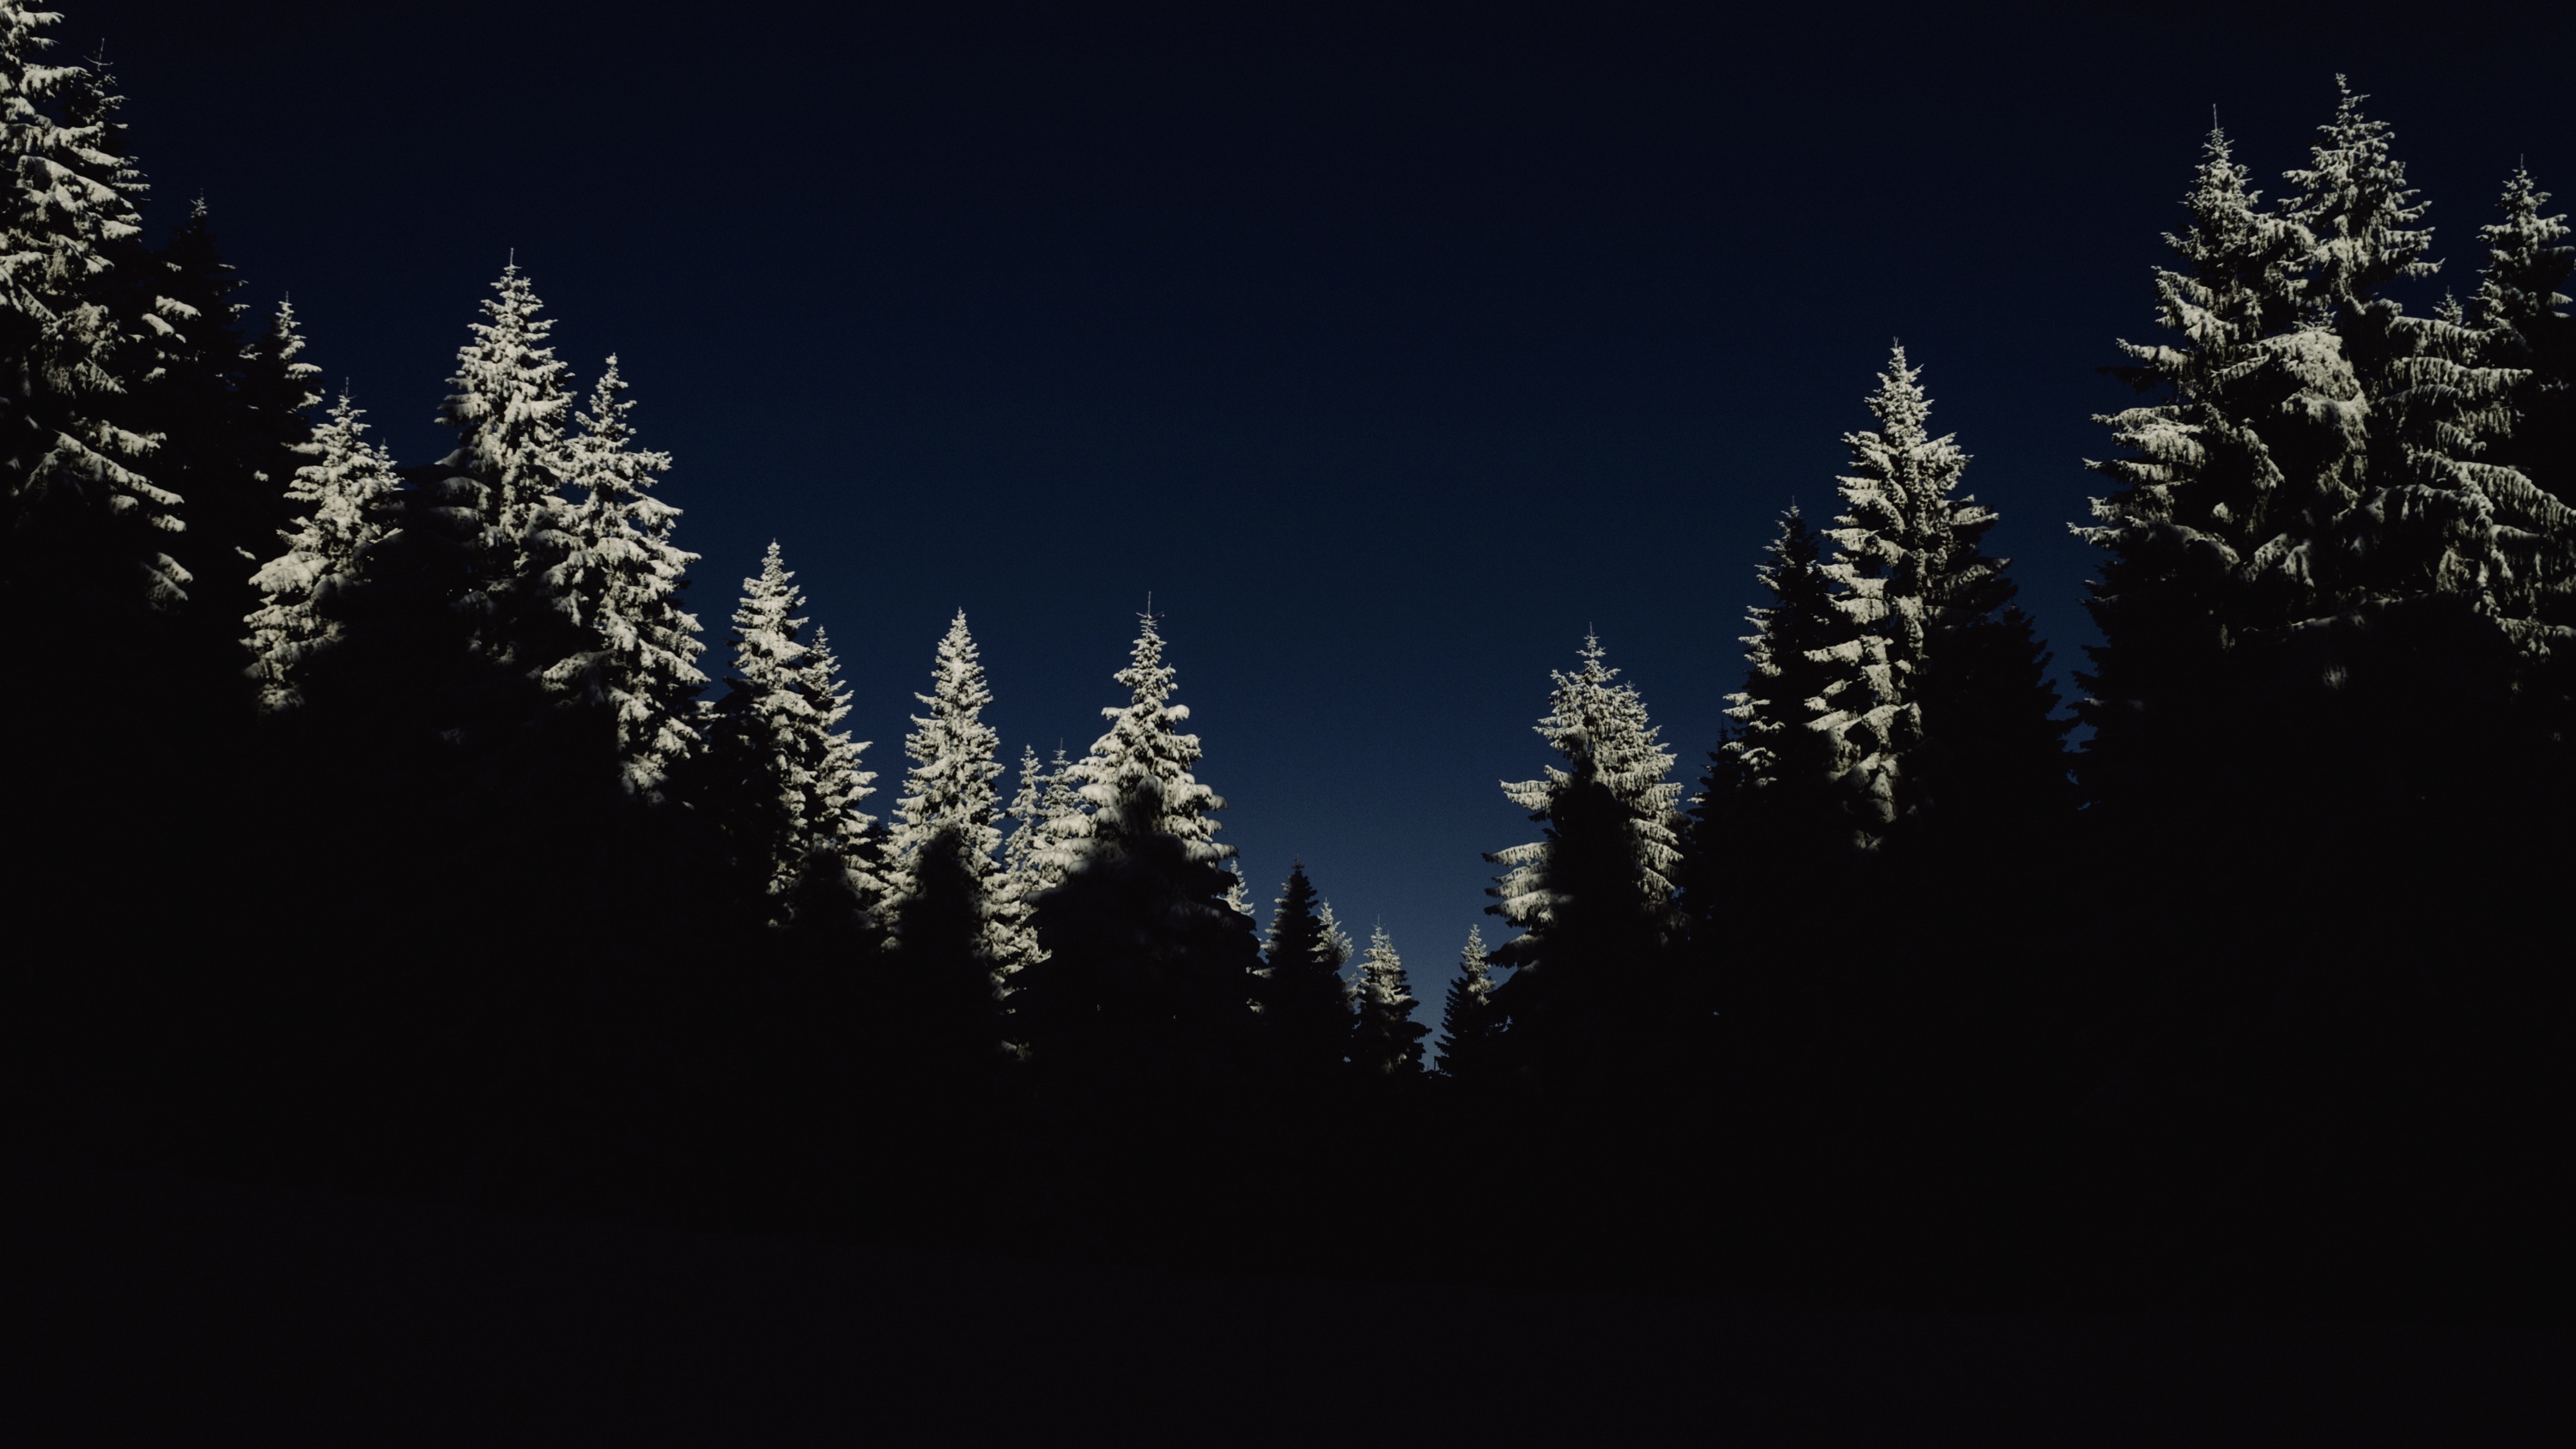
tree, nature, forest, branch, silhouette, snow, cold, winter, light, sky, night, leaf, dark, reflection, snowcapped, darkness, fir, trees, woods, spruce, woody plant